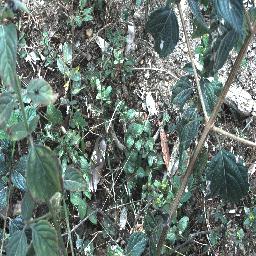
Label: lantana